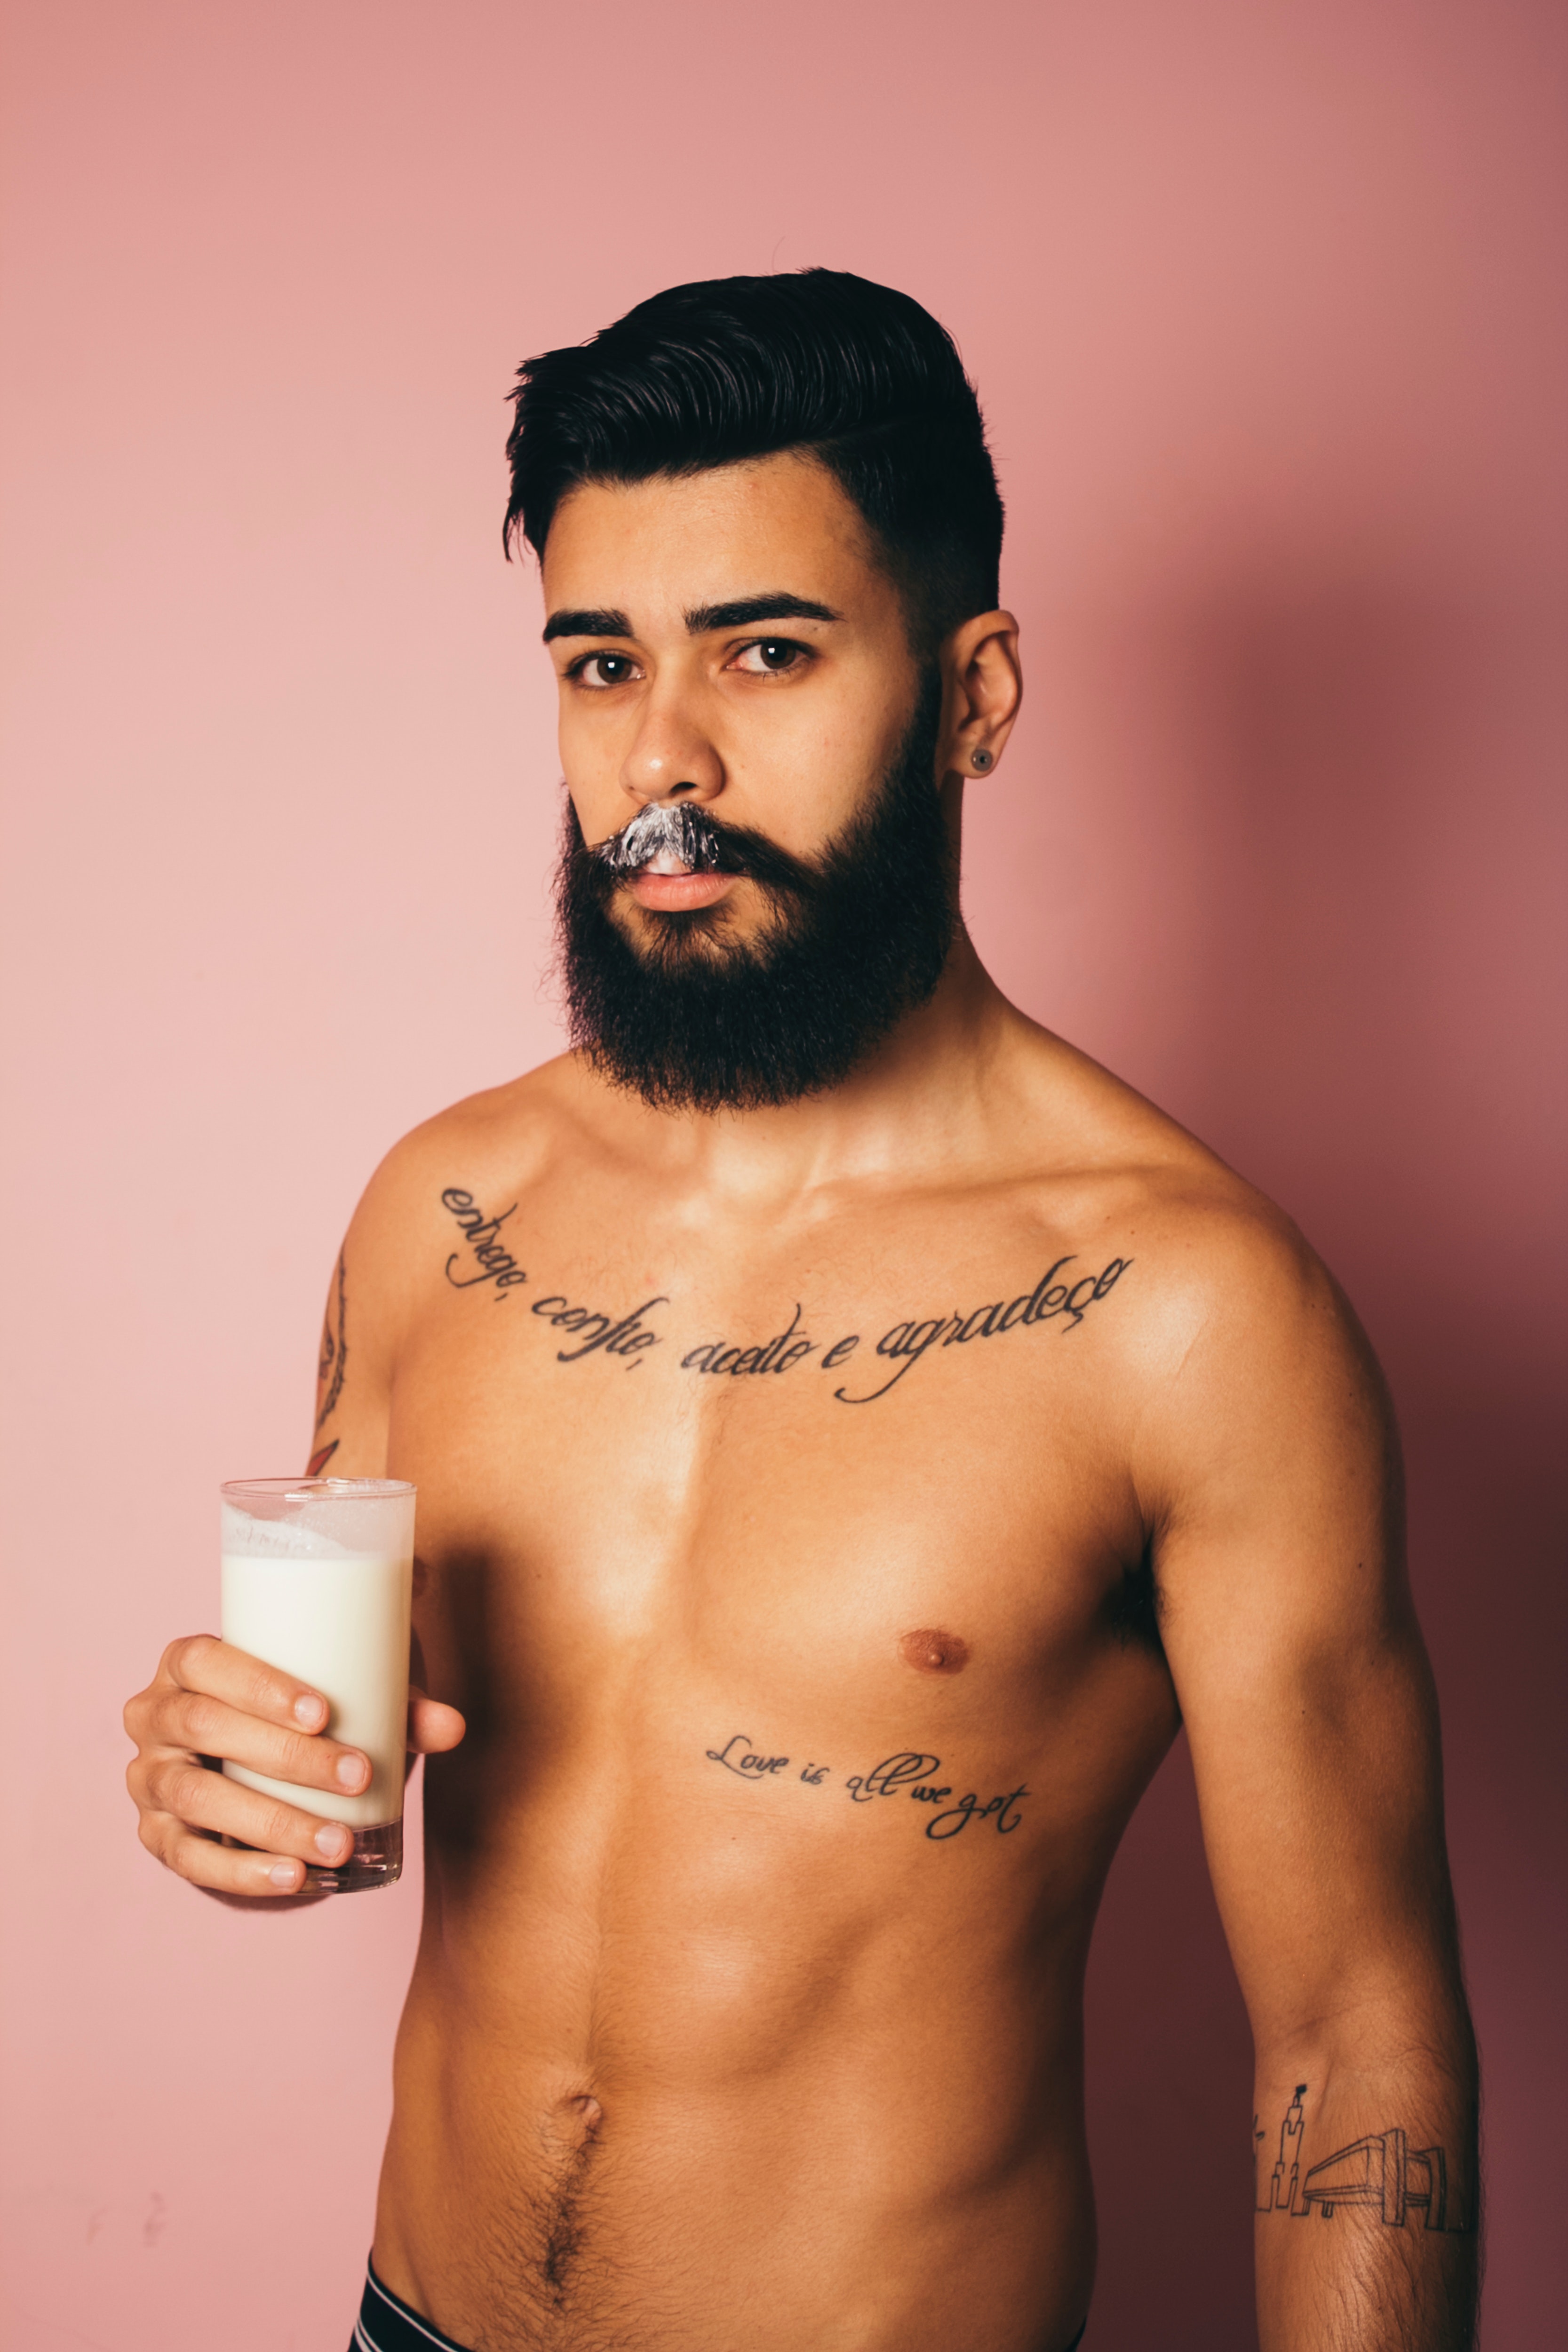
Barechested, facial hair, hair, beard, chest, muscle, abdomen, skin, chin, trunk, arm, chest hair, human, neck, flesh, moustache, model, tattoo, stomach, black hair